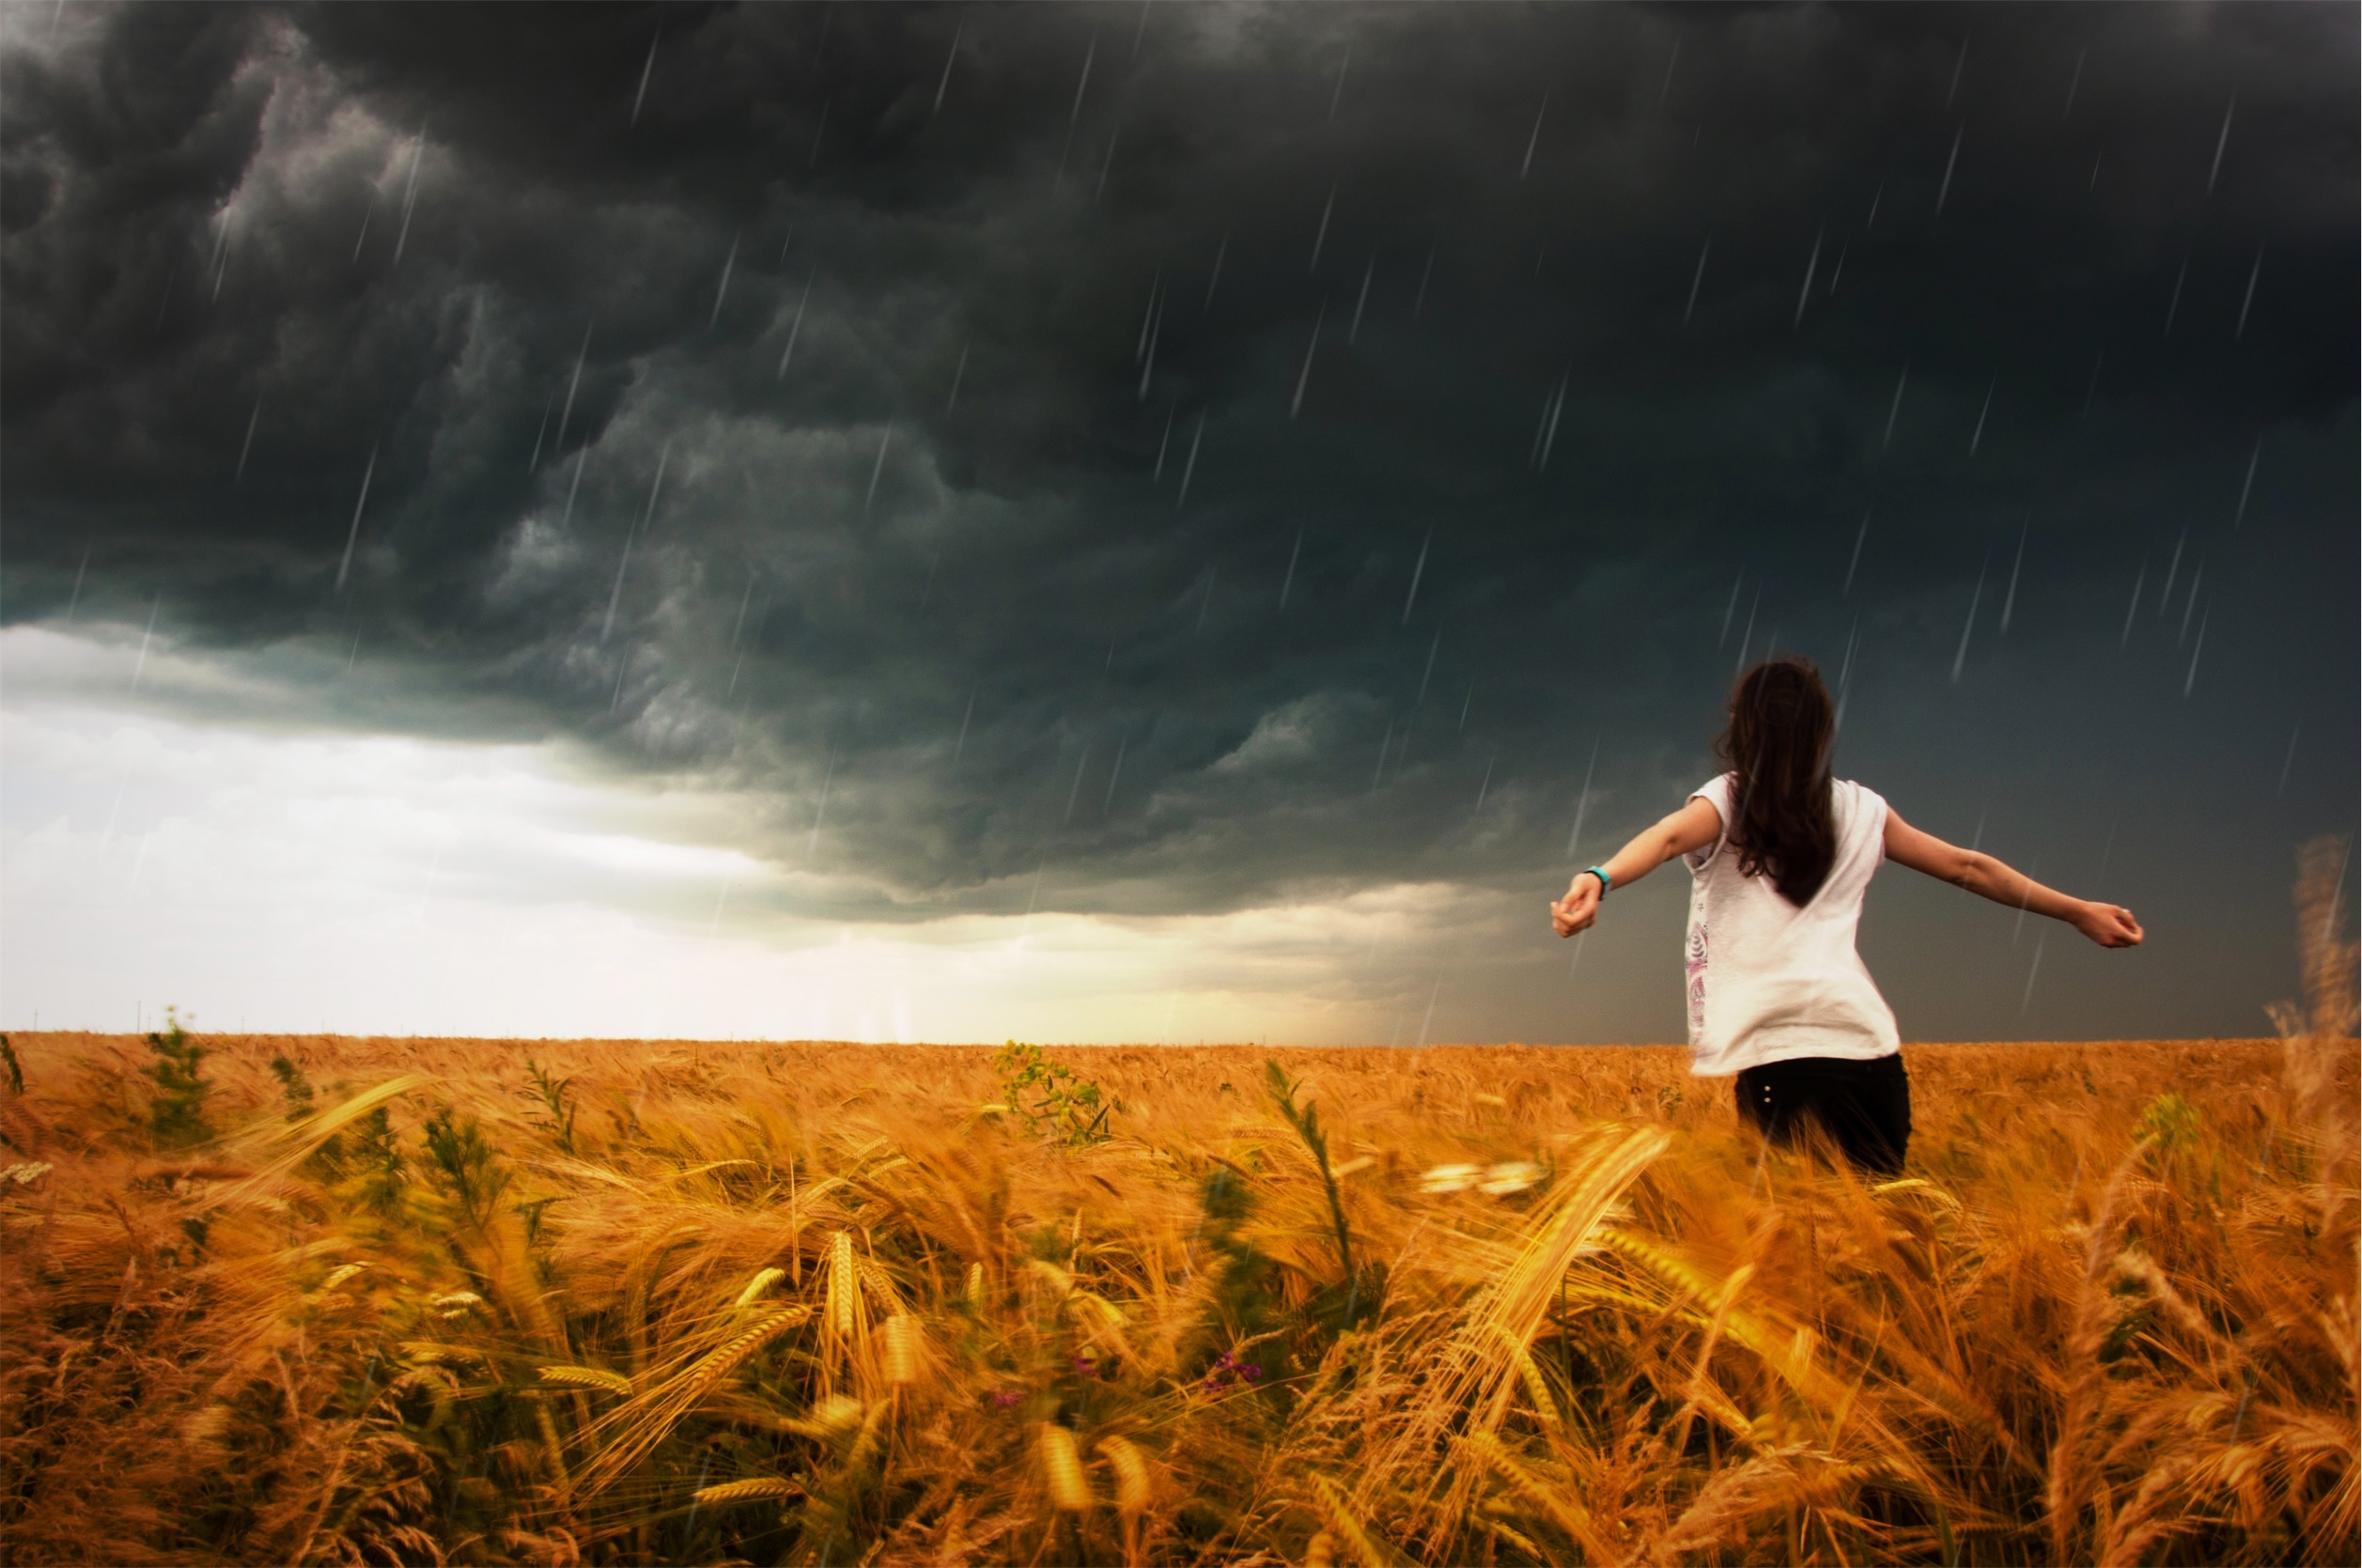
nature, grass, horizon, cloud, people, plant, sky, girl, woman, sunset, field, sunlight, cloudy, morning, rain, flower, wind, evening, crop, autumn, weather, storm, agriculture, plants, grey, fields, drops, raining, flowering plant, grass family, land plant